Silene chalcedonica

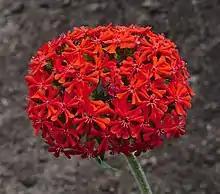
In cultivation

It is a popular ornamental plant in gardens. It has gained the Royal Horticultural Society's Award of Garden Merit. Numerous cultivars have been selected, varying in flower colour from bright red to orange-red, pink or white. It grows best in partial to full sun and in any good well-drained soil, if provided with a constant moisture supply. The flowering period is extended if faded flowers are removed. It is short-lived in poorly drained soil. Double-flowered cultivars are propagated by division.